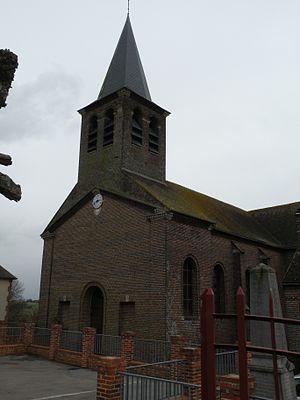
église de Saint-Germain-la-Poterie
Saint-Germain-la-Poterie est une commune française située dans le département de l'Oise, en région Hauts-de-France.